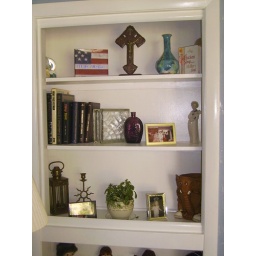
This is the renovated built in book case in the living room - man what a difference white paint can make